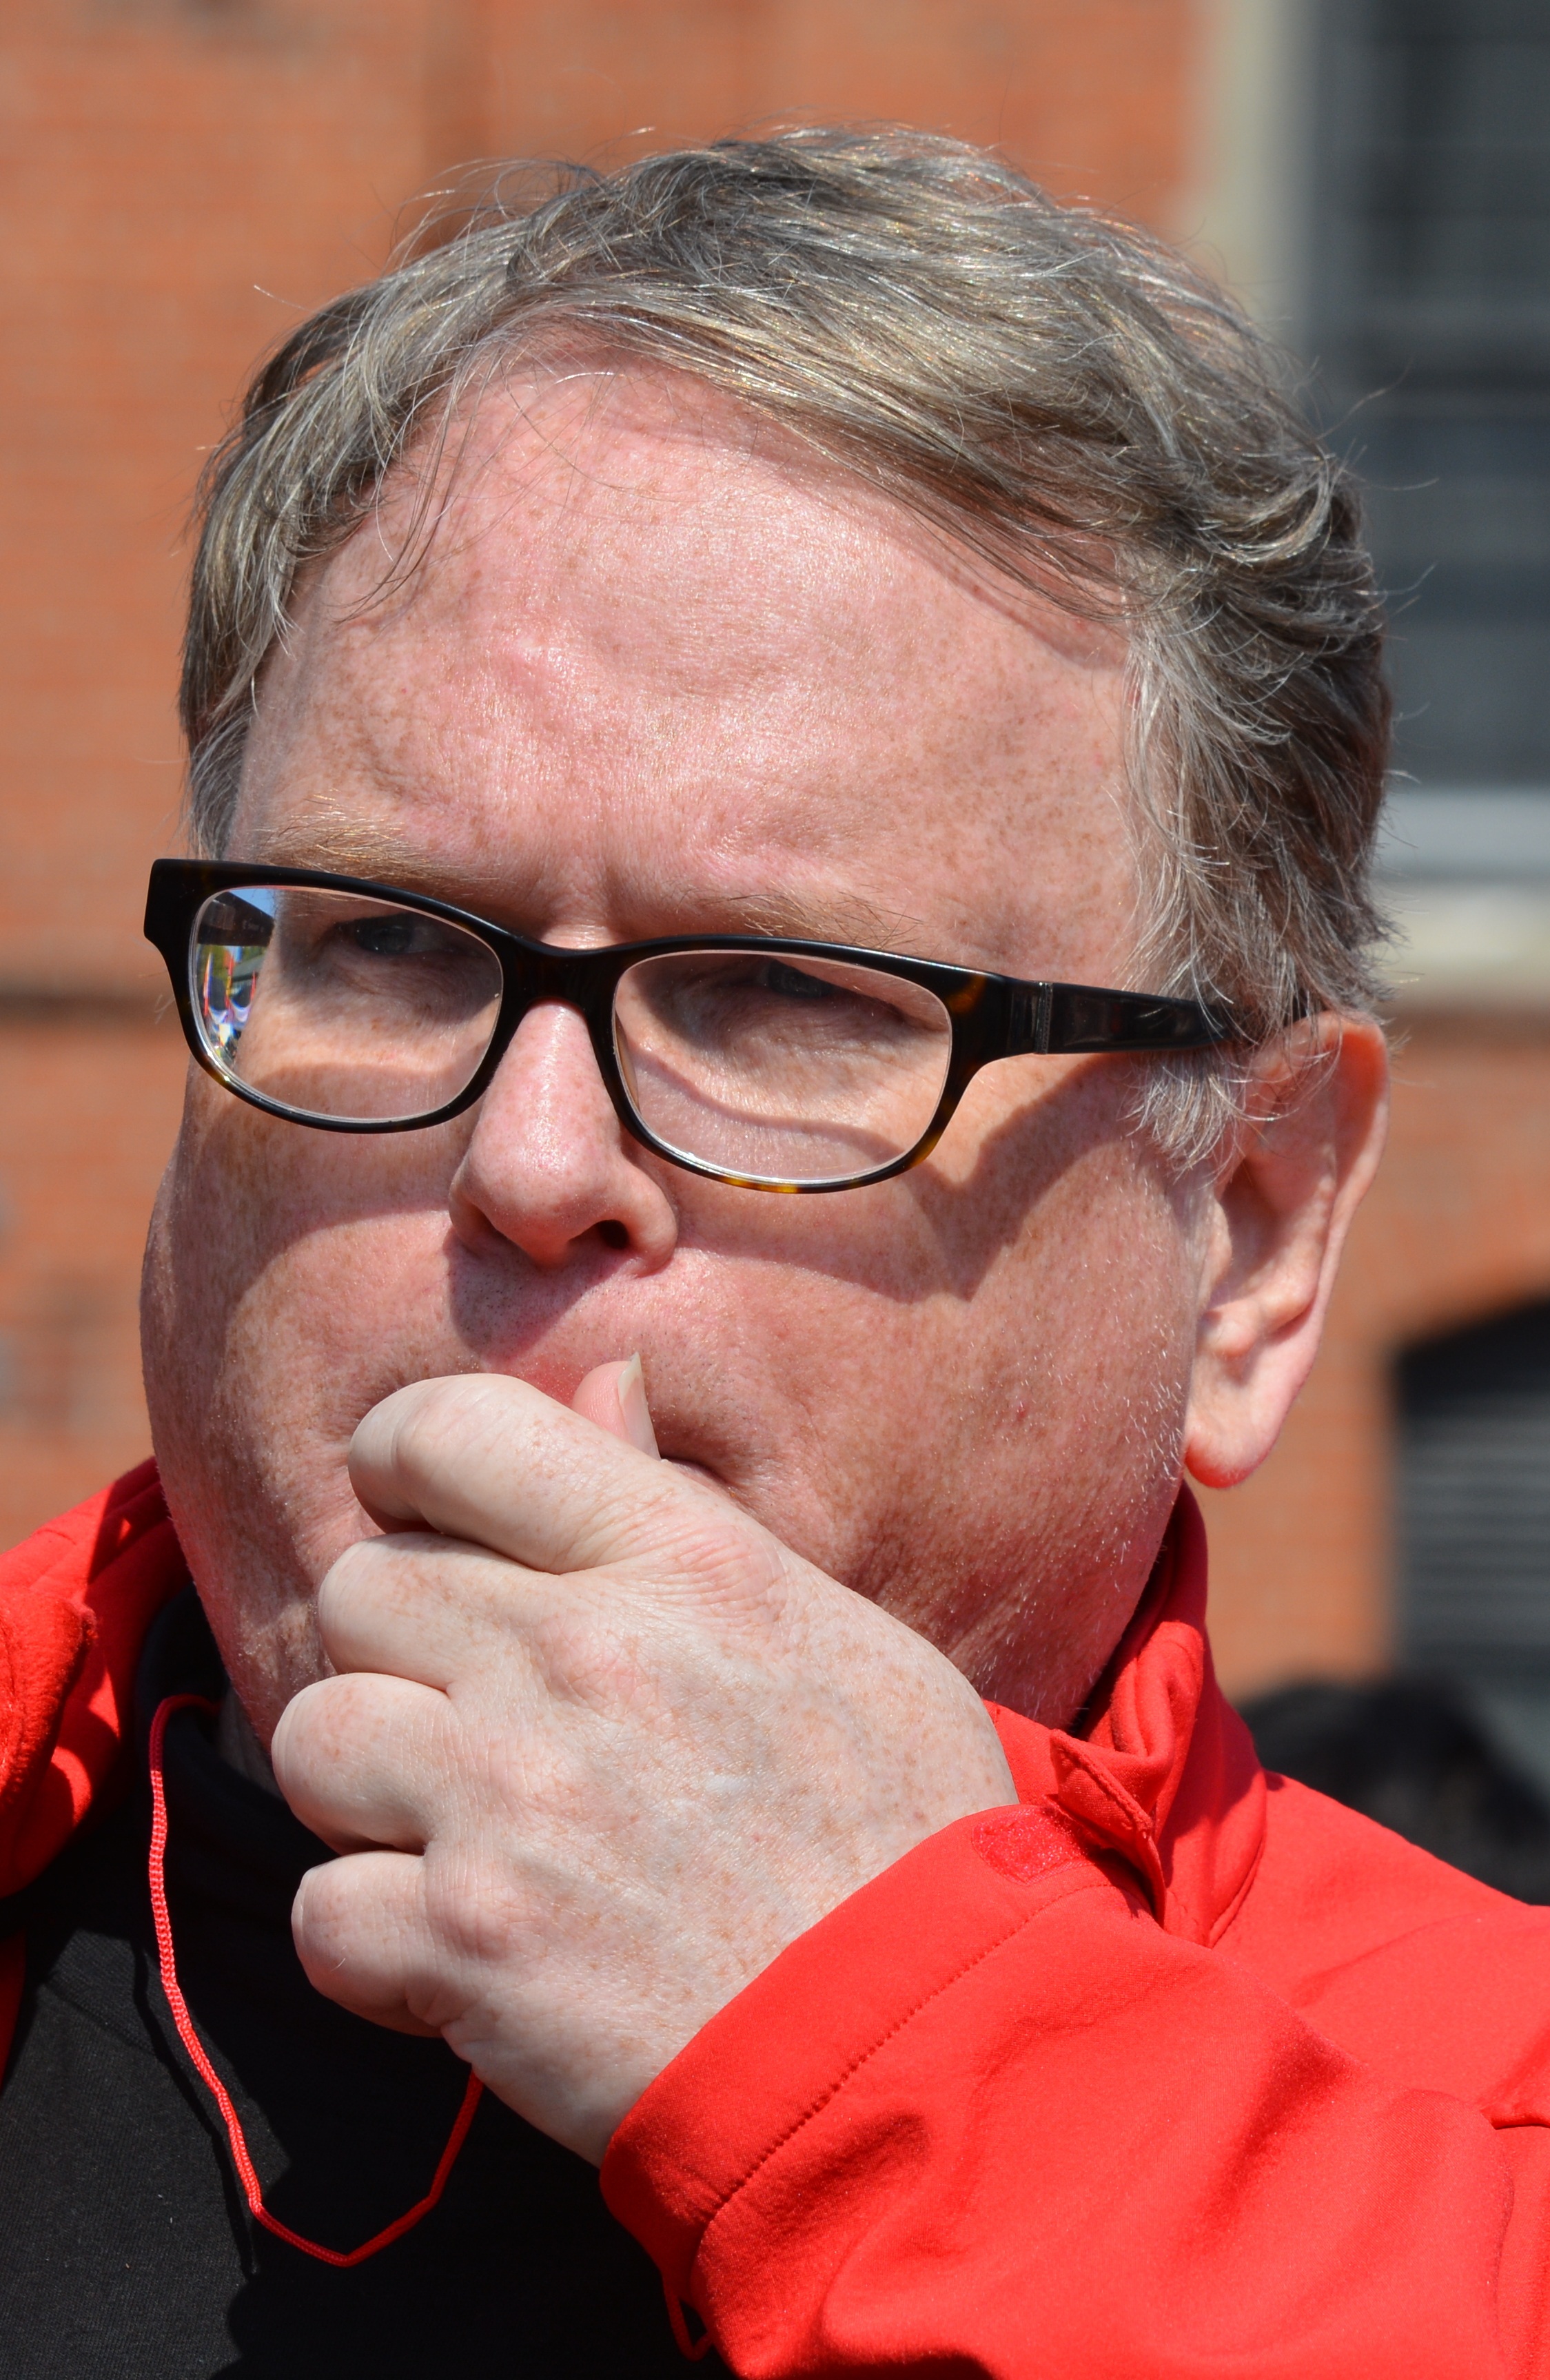
man, person, hair, road, male, portrait, hairstyle, senior citizen, face, nose, pipe, sunglasses, glasses, head, eyewear, demonstration, rally, hamburg, optimistic, 1 may, museum of the work, barmbek, facial hair, vision care